Royal Never Give Up

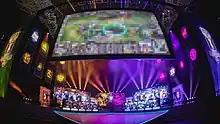
2017 "League of Legends" World Championship match at the Wuhan Sports Center Gymnasium between RNG and 1907 Fenerbahçe

In the 2017 LPL Spring Season, RNG was placed in the Group A and won first place. In the 2017 LPL Spring Playoffs, RNG defeated EDG in semifinals with a score of 3:1. However, they were beaten by WE in finals with a score of 0:3. They lost the ticket to 2017 Mid-Season Invitational.